Nixon in China

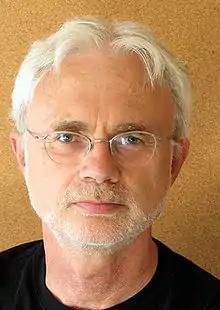
John Adams, composer, 2008

As Adams worked on the opera, he came to see Nixon, whom he had once intensely disliked, as an "interesting character", a complicated individual who sometimes showed emotion in public. Adams wanted Mao to be "the Mao of the huge posters and Great Leap Forward; I cast him as a heldentenor". Mao's wife, on the other hand, was to be "not just a shrieking coloratura, but also someone who in the opera's final act can reveal her private fantasies, her erotic desires, and even a certain tragic awareness. Nixon himself is a sort of Simon Boccanegra, a self-doubting, lyrical, at times self-pitying melancholy baritone."